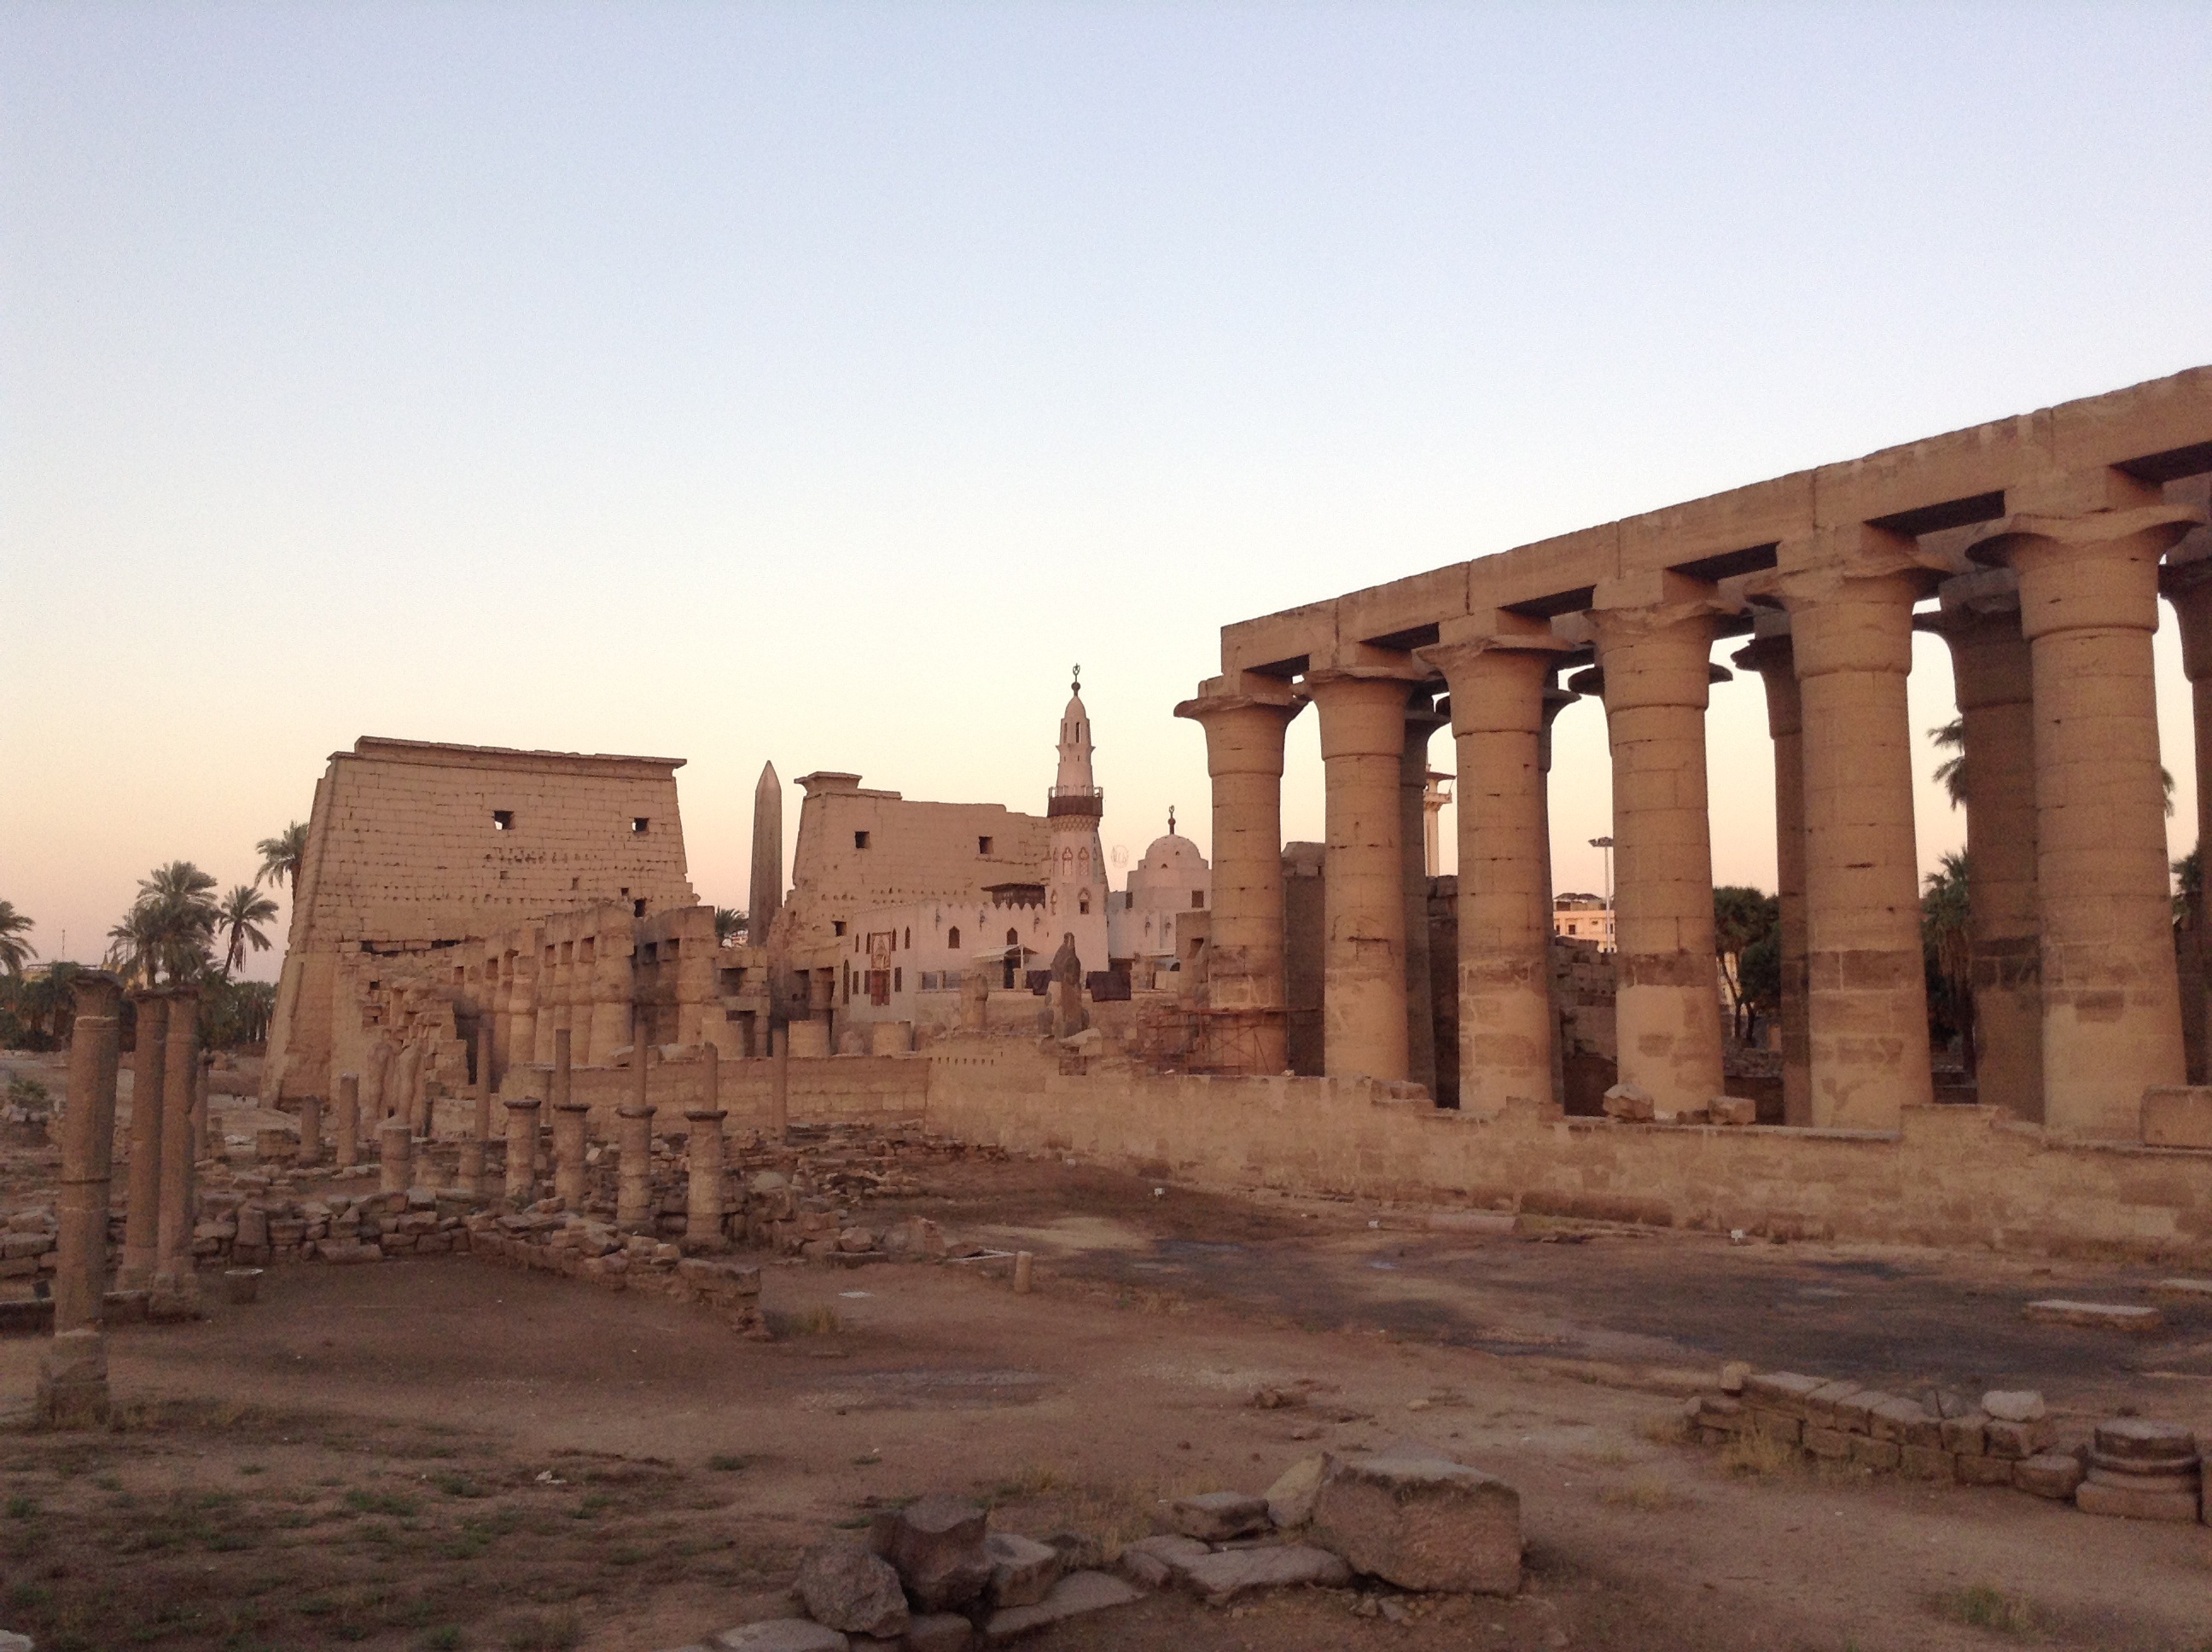
building, monument, column, landmark, fortification, place of worship, egypt, temple, ruins, archaeological site, unesco world heritage site, roman temple, historic site, luxor temple, ancient history, egyptian temple, ancient roman architecture, ancient greek temple